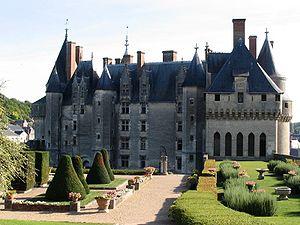
Un chemin de ronde est une voie aménagée en position sommitale, en saillie d’une muraille, d’une courtine ou de tours d’une fortification. Destiné à la circulation des sentinelles, il est généralement protégé par un parapet crénelé et équipé de hourds ou de mâchicoulis. Il peut être en saillie interne ou externe, à jour ouvert ou couvert par un toit, une ou deux galeries.
Le grand tour de France est le voyage que Catherine de Médicis fait entreprendre au roi Charles IX à travers la France pour lui faire découvrir son royaume, qui vient d'être ravagé par la première guerre de religion. Le départ de cette grande aventure débute à Paris le 24 janvier 1564 et se termine par le retour dans la capitale le 1ᵉʳ mai 1566. Accompagné de sa famille, le roi accomplit près de 4 000 kilomètres sur des zones périphériques du royaume. Il part vers l'Est, longe les frontières de l'Est jusqu'en Provence, tourne vers l'Ouest jusqu'à l'océan Atlantique en Gascogne, remonte vers le Val de Loire et termine son périple dans le Bourbonnais.